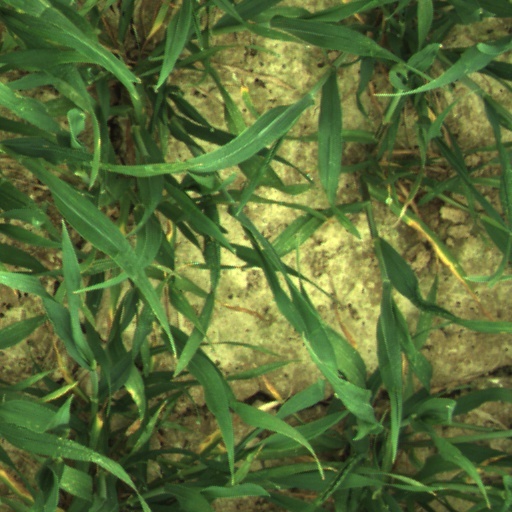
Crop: wheat